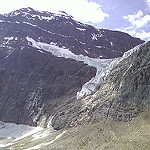
Label: glacier